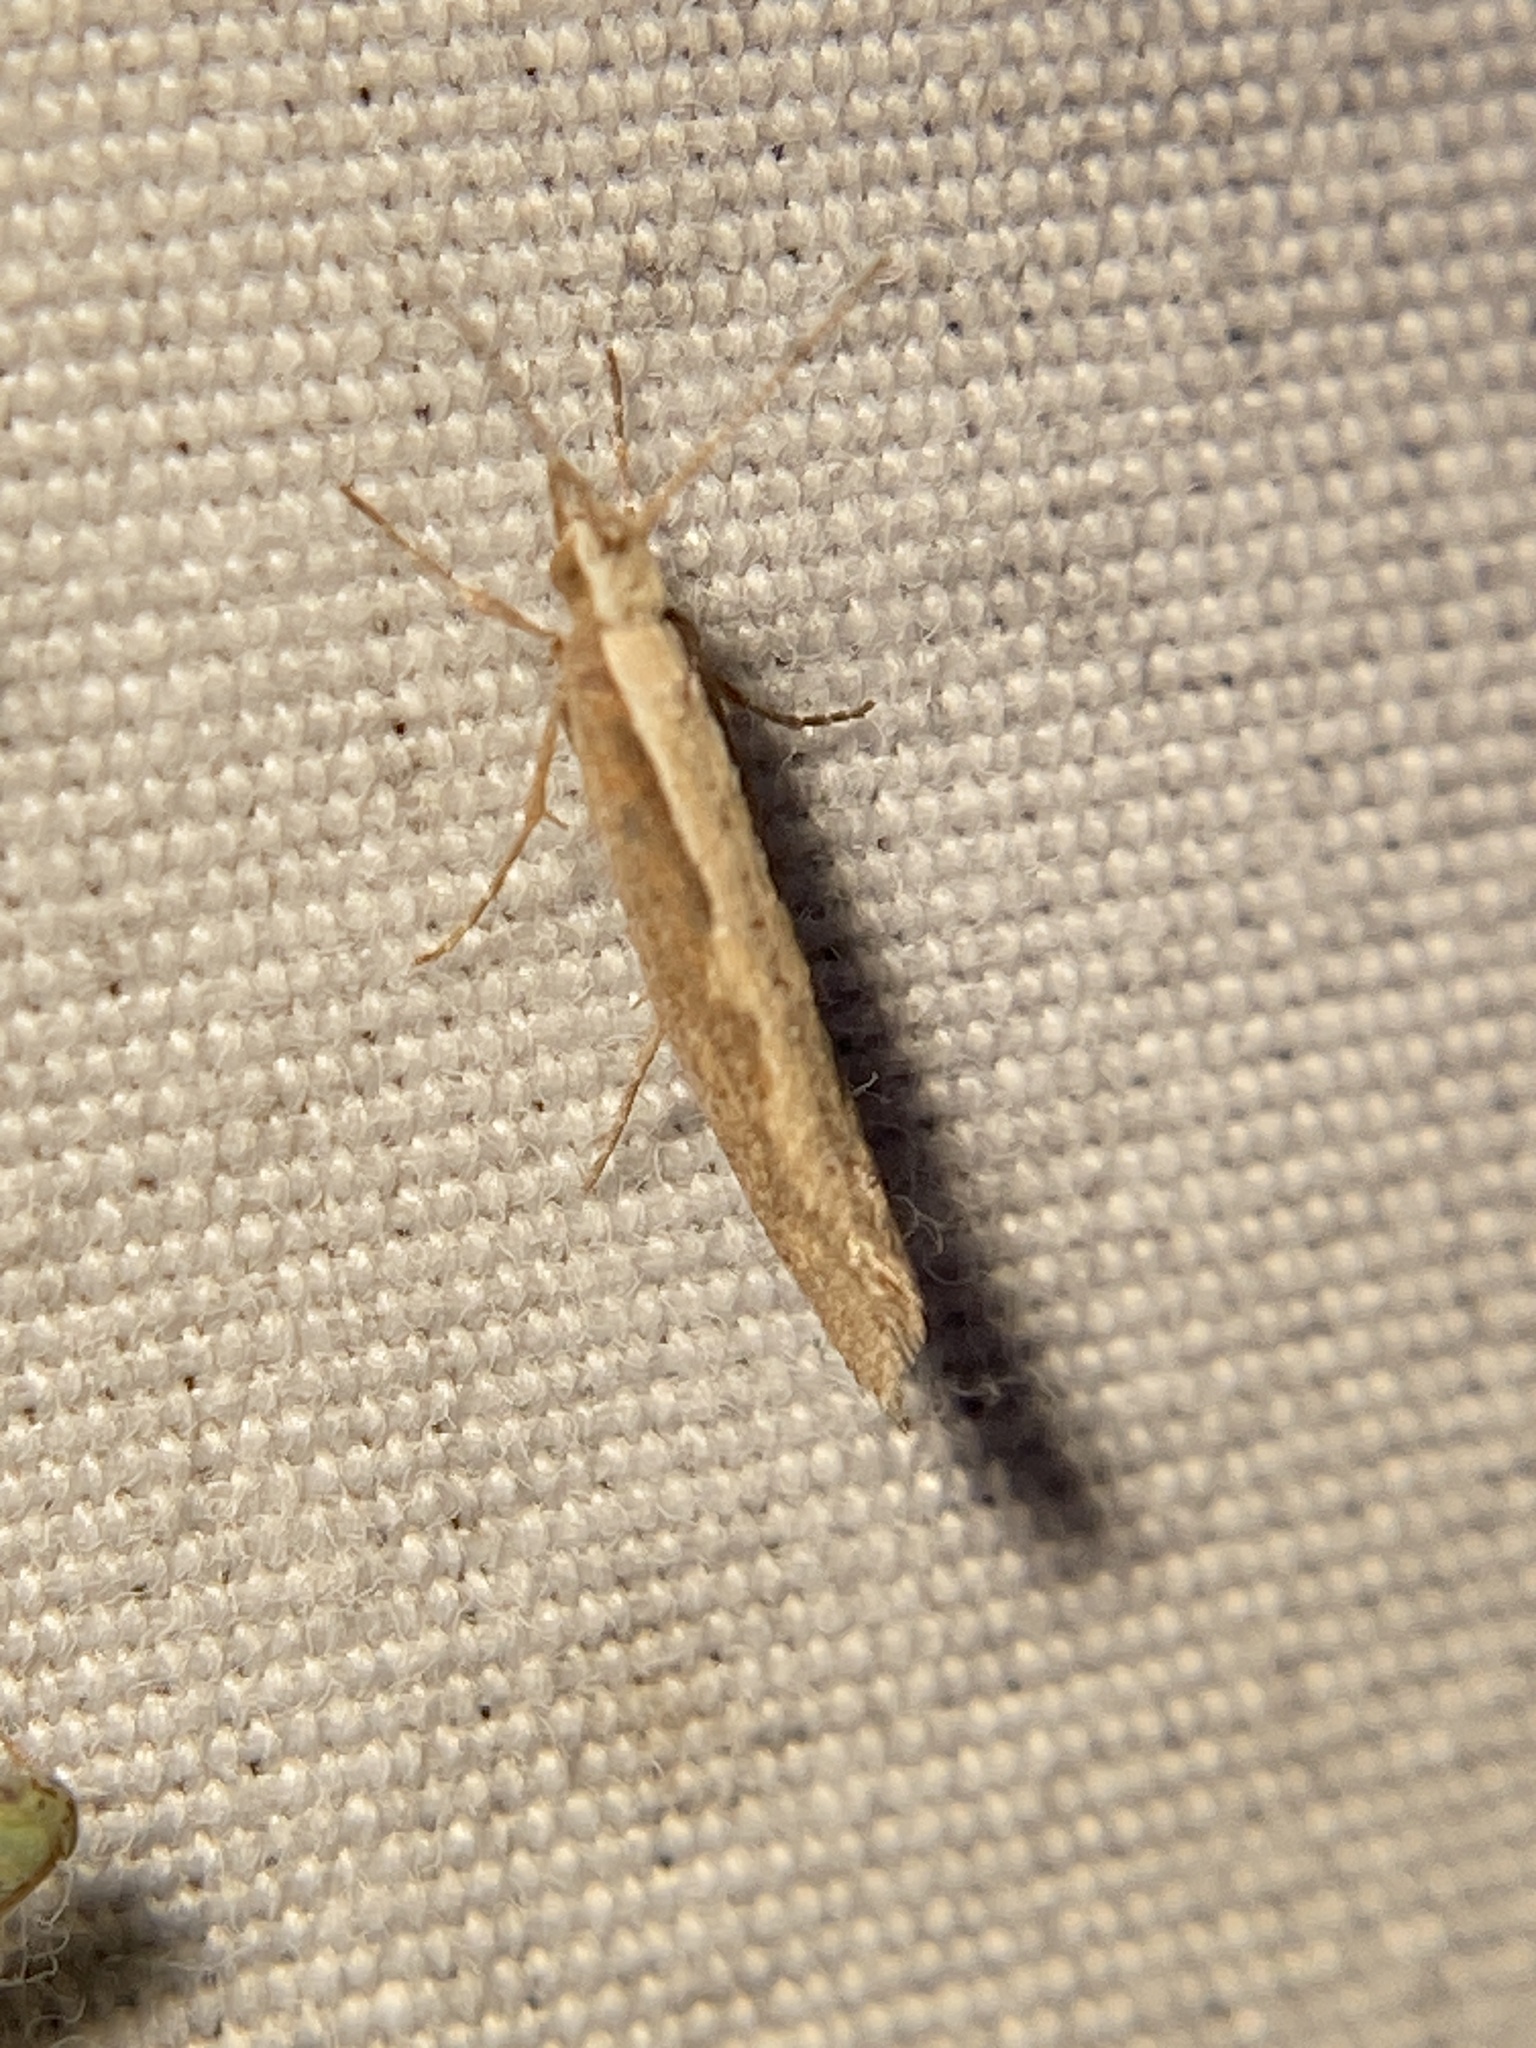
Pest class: diamondback_moth